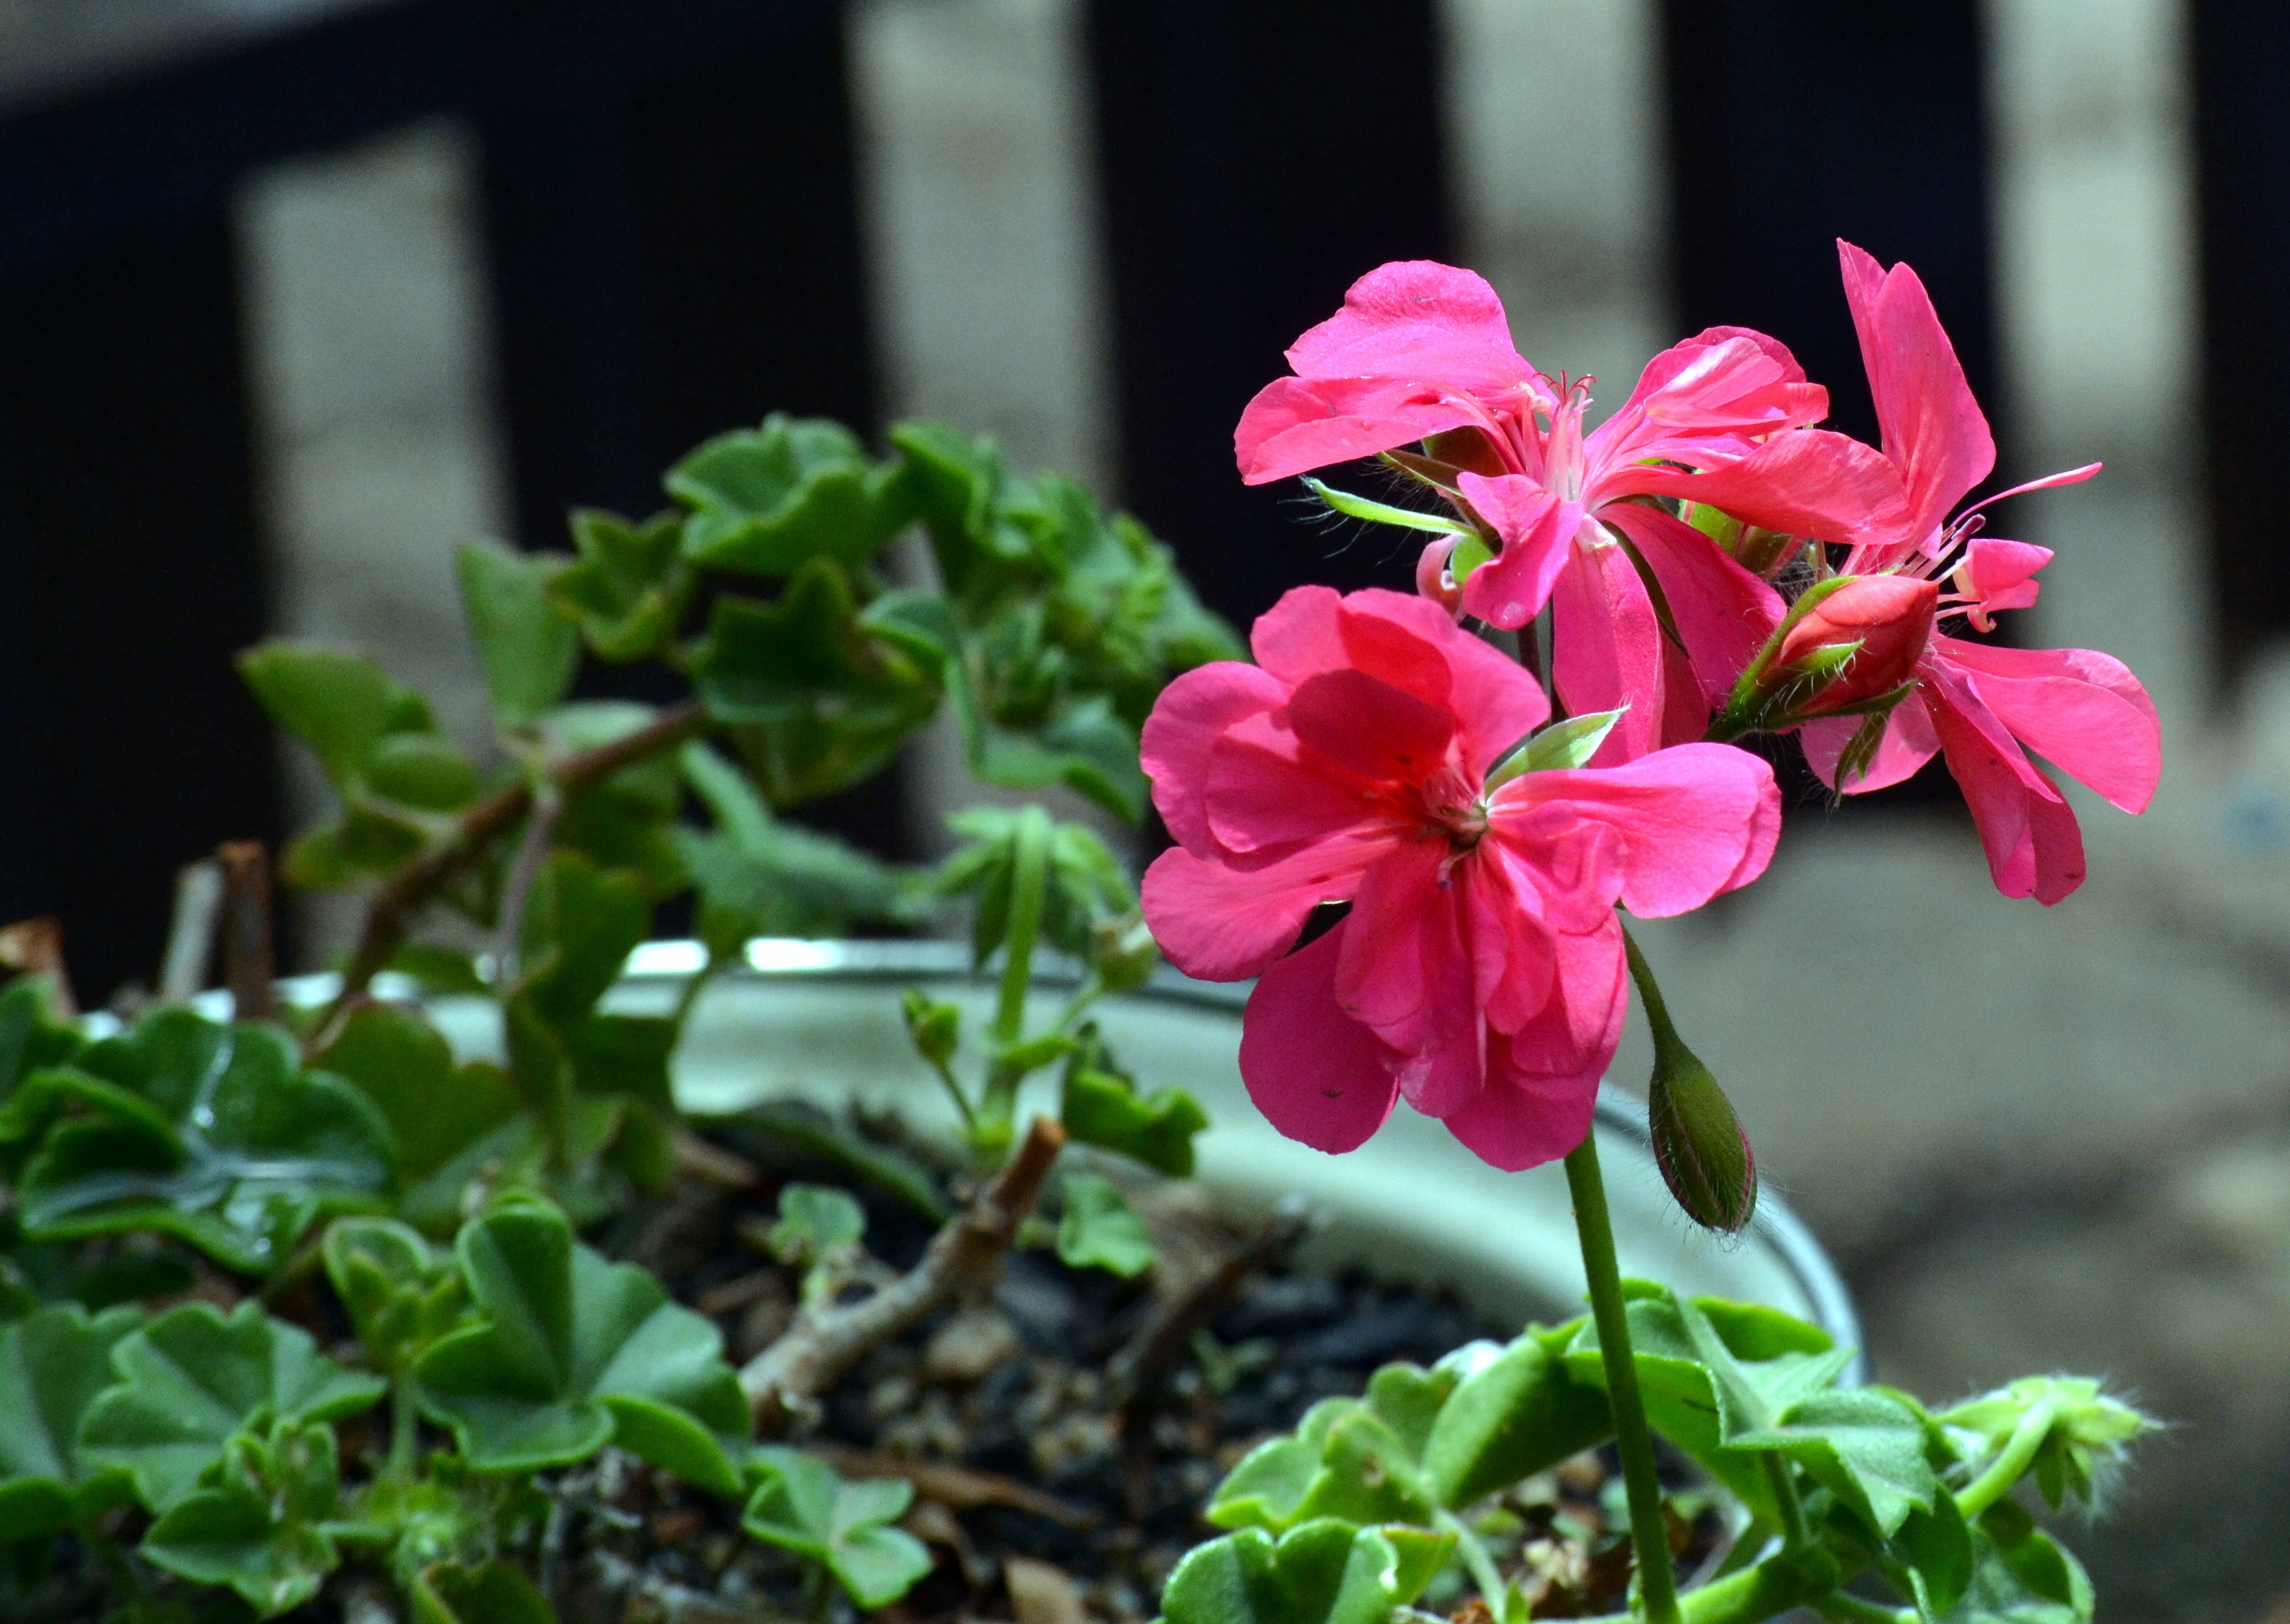
blossom, plant, flower, petal, botany, blooming, garden, flora, wildflower, geranium, shrub, macro photography, garden plant, flowering plant, annual plant, land plant, violet family